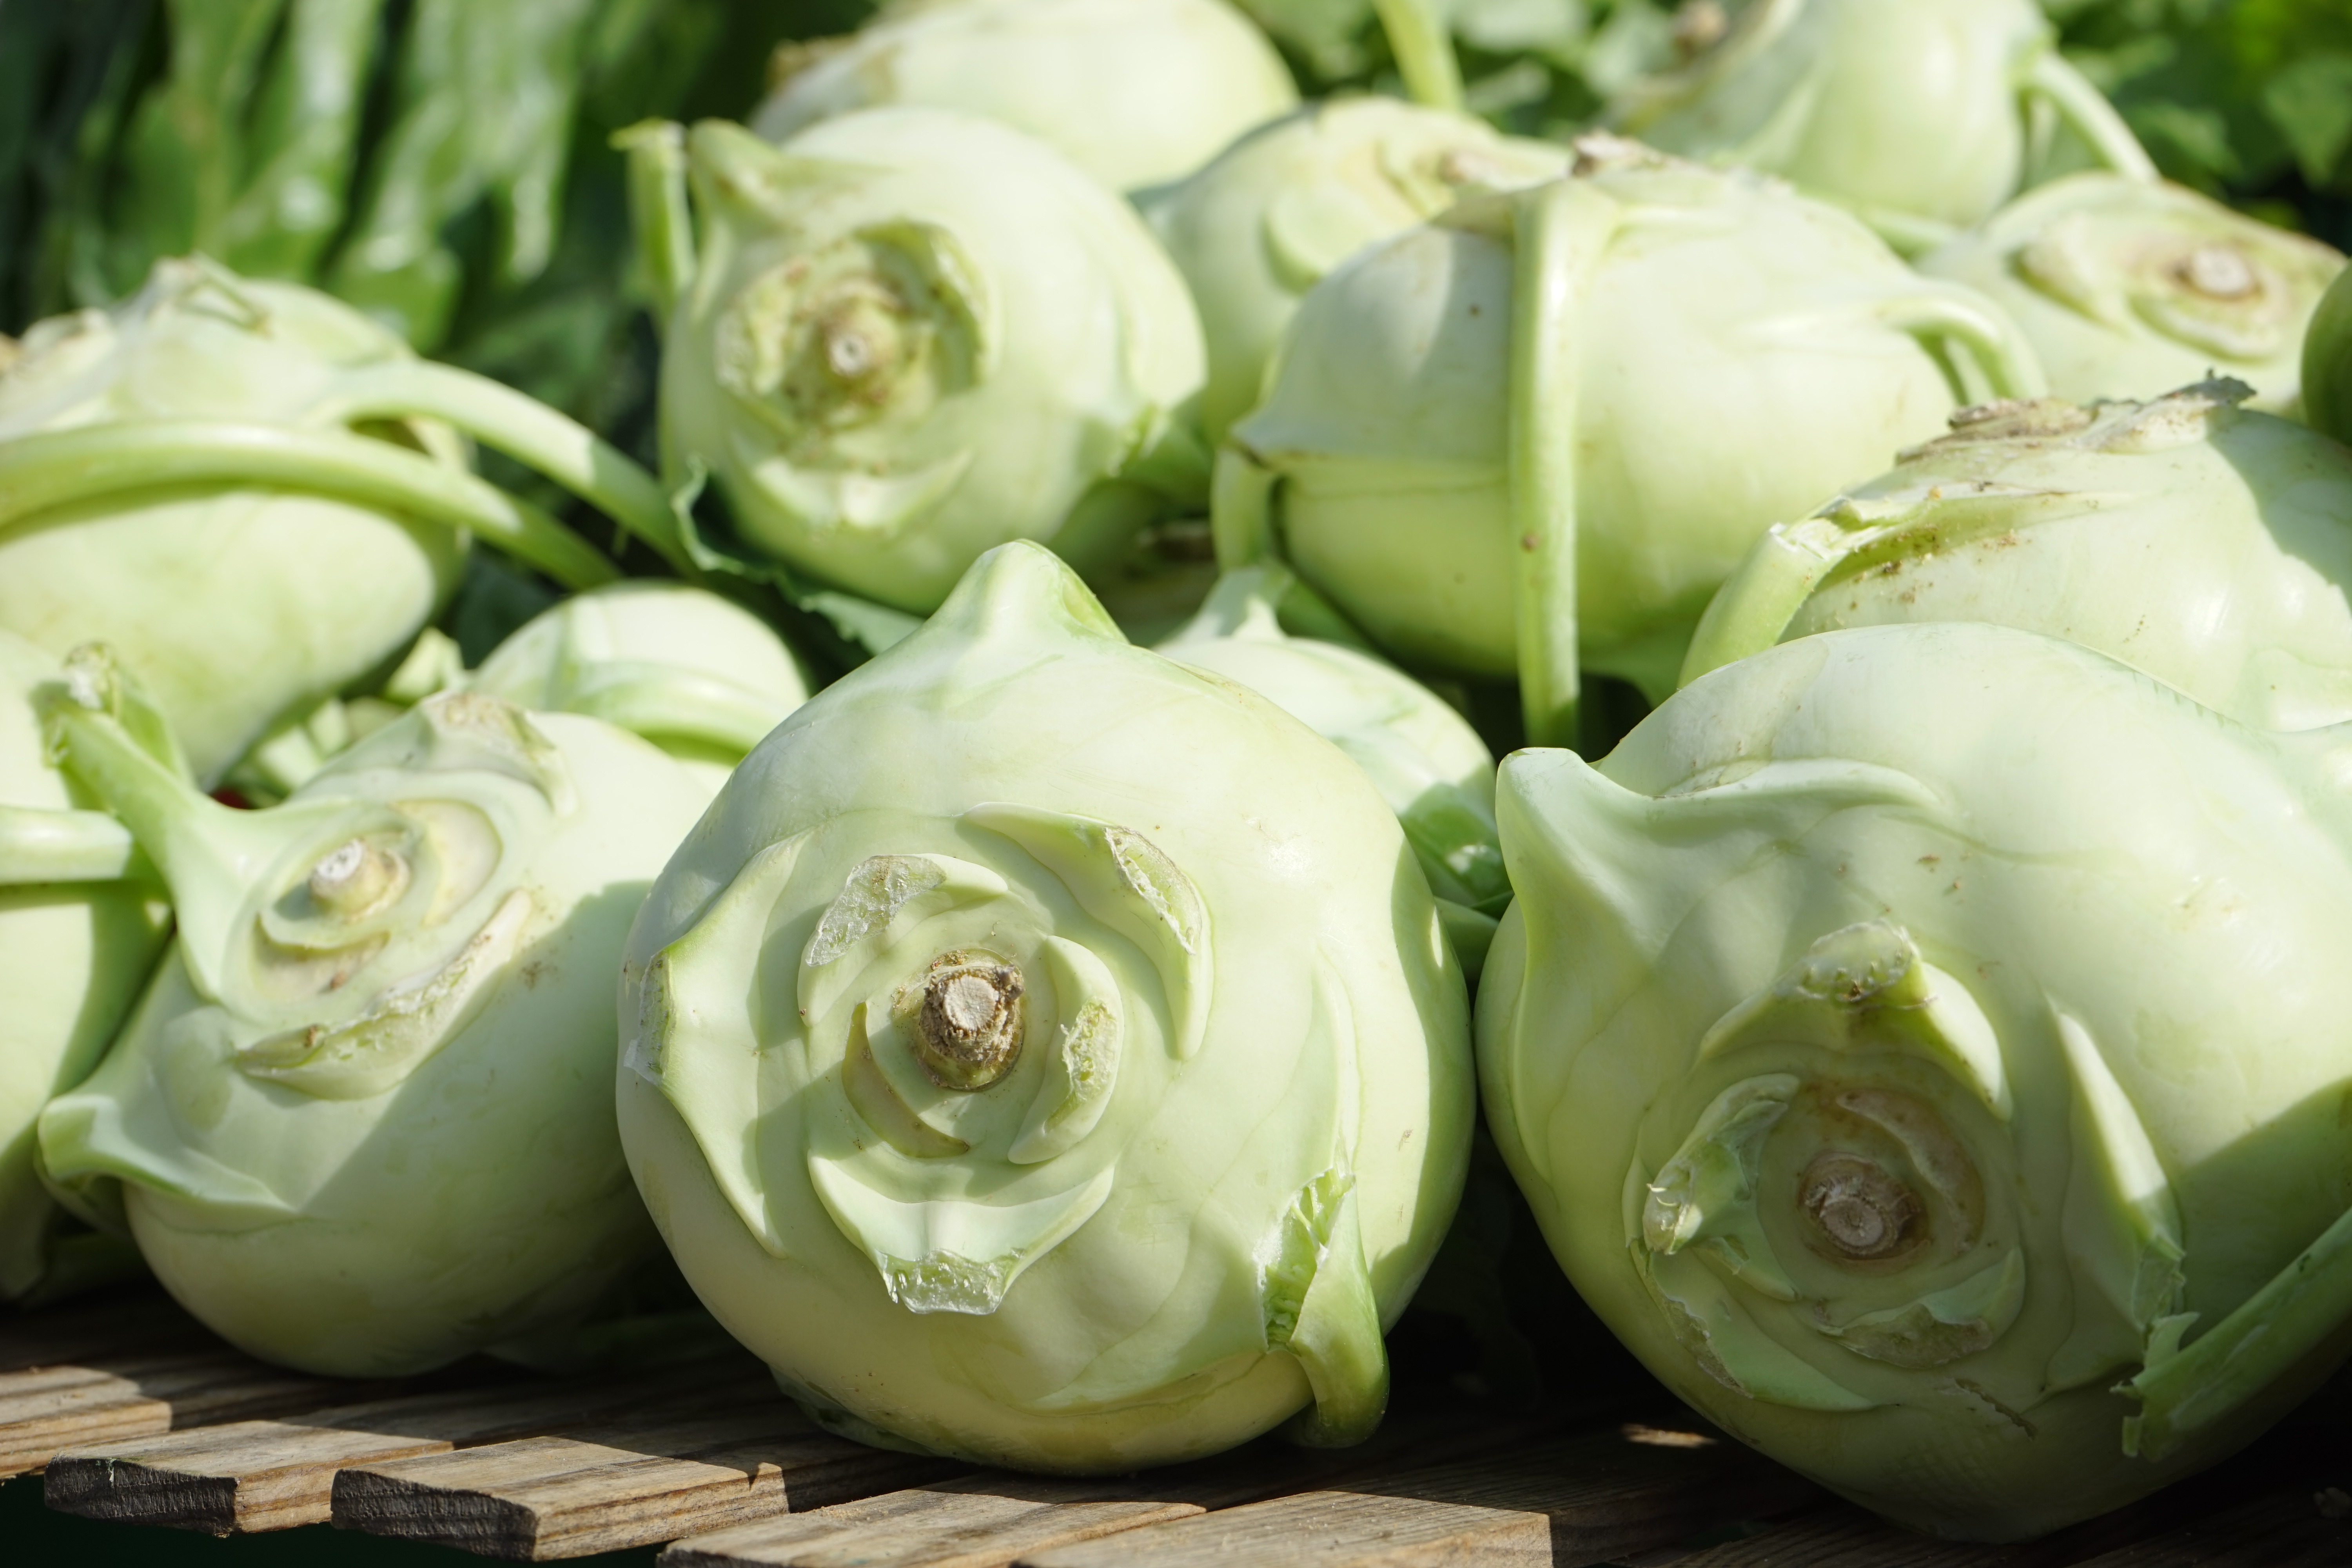
plant, flower, food, produce, vegetable, vegetables, cabbage, floristry, turnip, rapa, kohlrabi, flowering plant, tuber, vegetable plant, flower bouquet, floral design, cultivar, ruebkohl, land plant, flower arranging, brassica oleracea var, gongylodes l, upper kohlrabi, upper beet, stem turnip, rabi, rupum, swede rutabaga